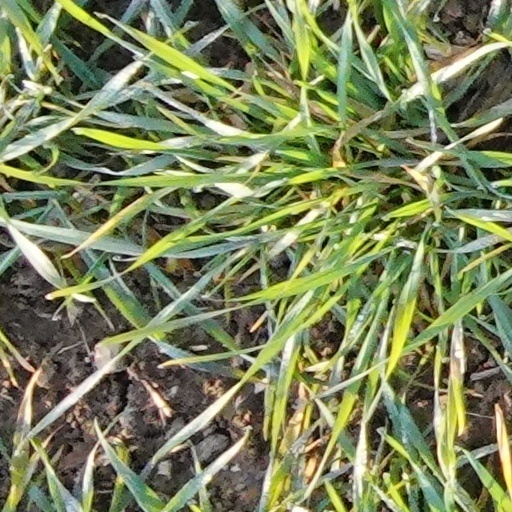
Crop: wheat